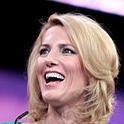
Age: 51